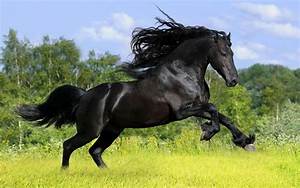
Label: cavallo